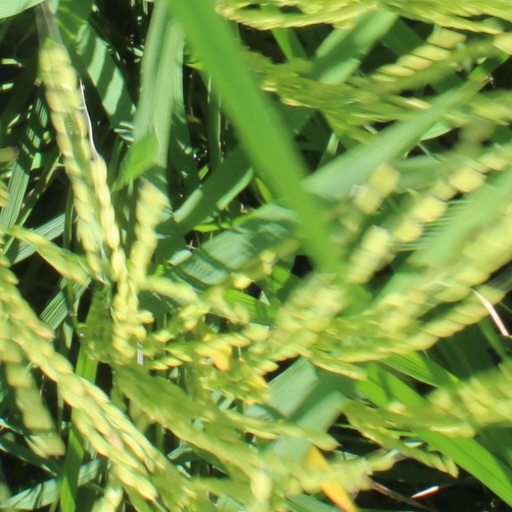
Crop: rice